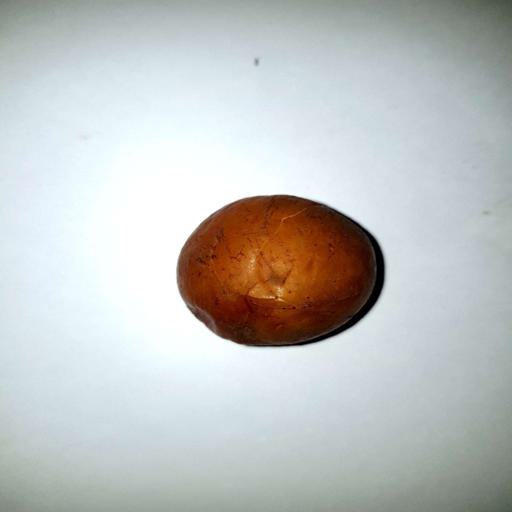
Label: bruised